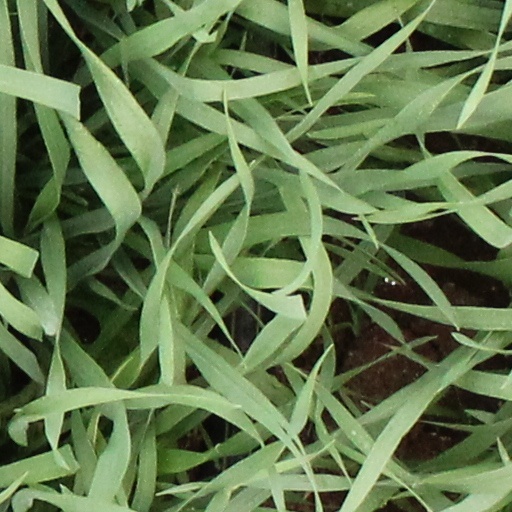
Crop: wheat